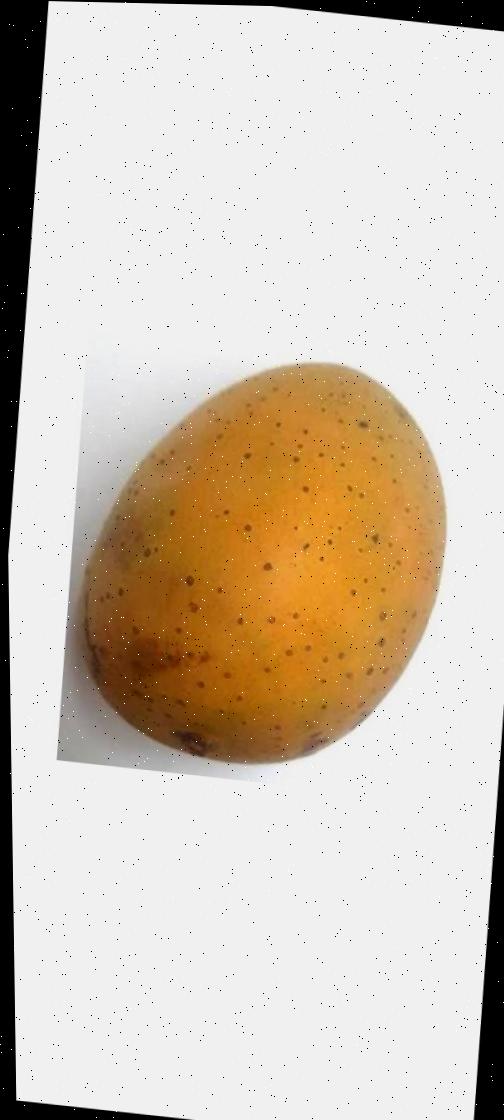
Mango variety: Gourmoti